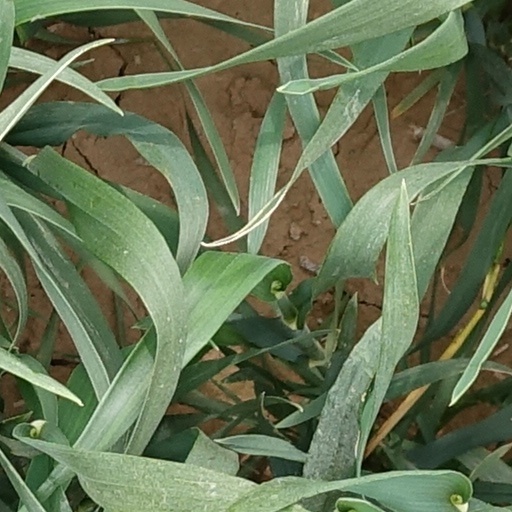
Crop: wheat